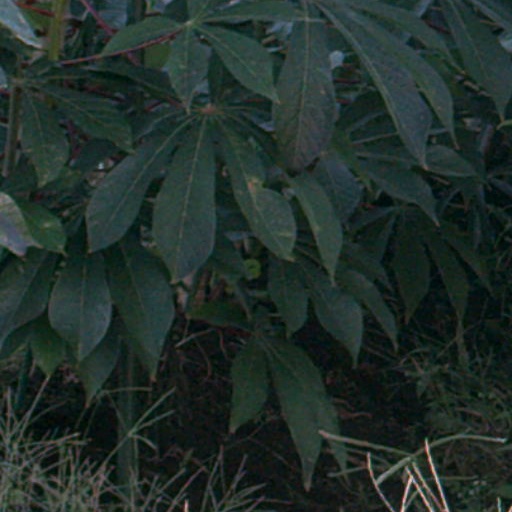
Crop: cassava